Olivia Newton-John: Hopelessly Devoted to You

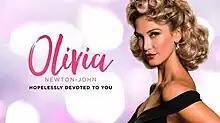

Olivia Newton-John: Hopelessly Devoted to You is an Australian miniseries based on the Australian singer/songwriter and actress Olivia Newton-John. The miniseries premiered on 13 May 2018 and concluded on 20 May 2018 on the Seven Network.